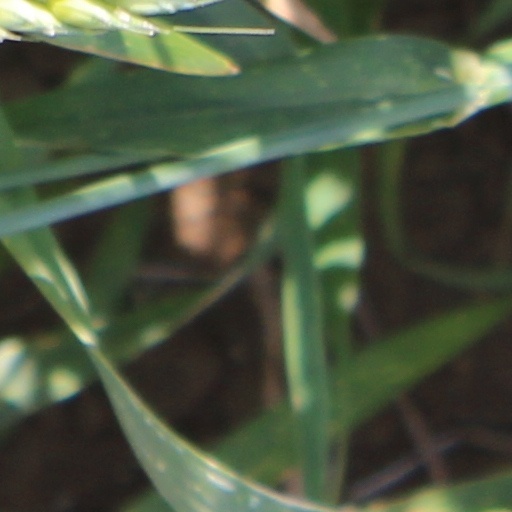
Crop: wheat